Hotel de Wereld

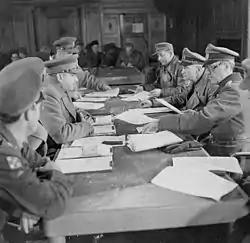
German "Generaloberst" Johannes Blaskowitz (center right) surrenders the Netherlands to Canadian Lieutenant-General Charles Foulkes (center left) at Hotel de Wereld on 5 May 1945

When British Field Marshal Montgomery reached Lübeck and the Baltic Sea in the beginning of May 1945, the German troops in Denmark and part of The Netherlands were isolated from their homebase. Without major fights, they surrendered to Montgomery on May 4 at Lüneburg Heath.